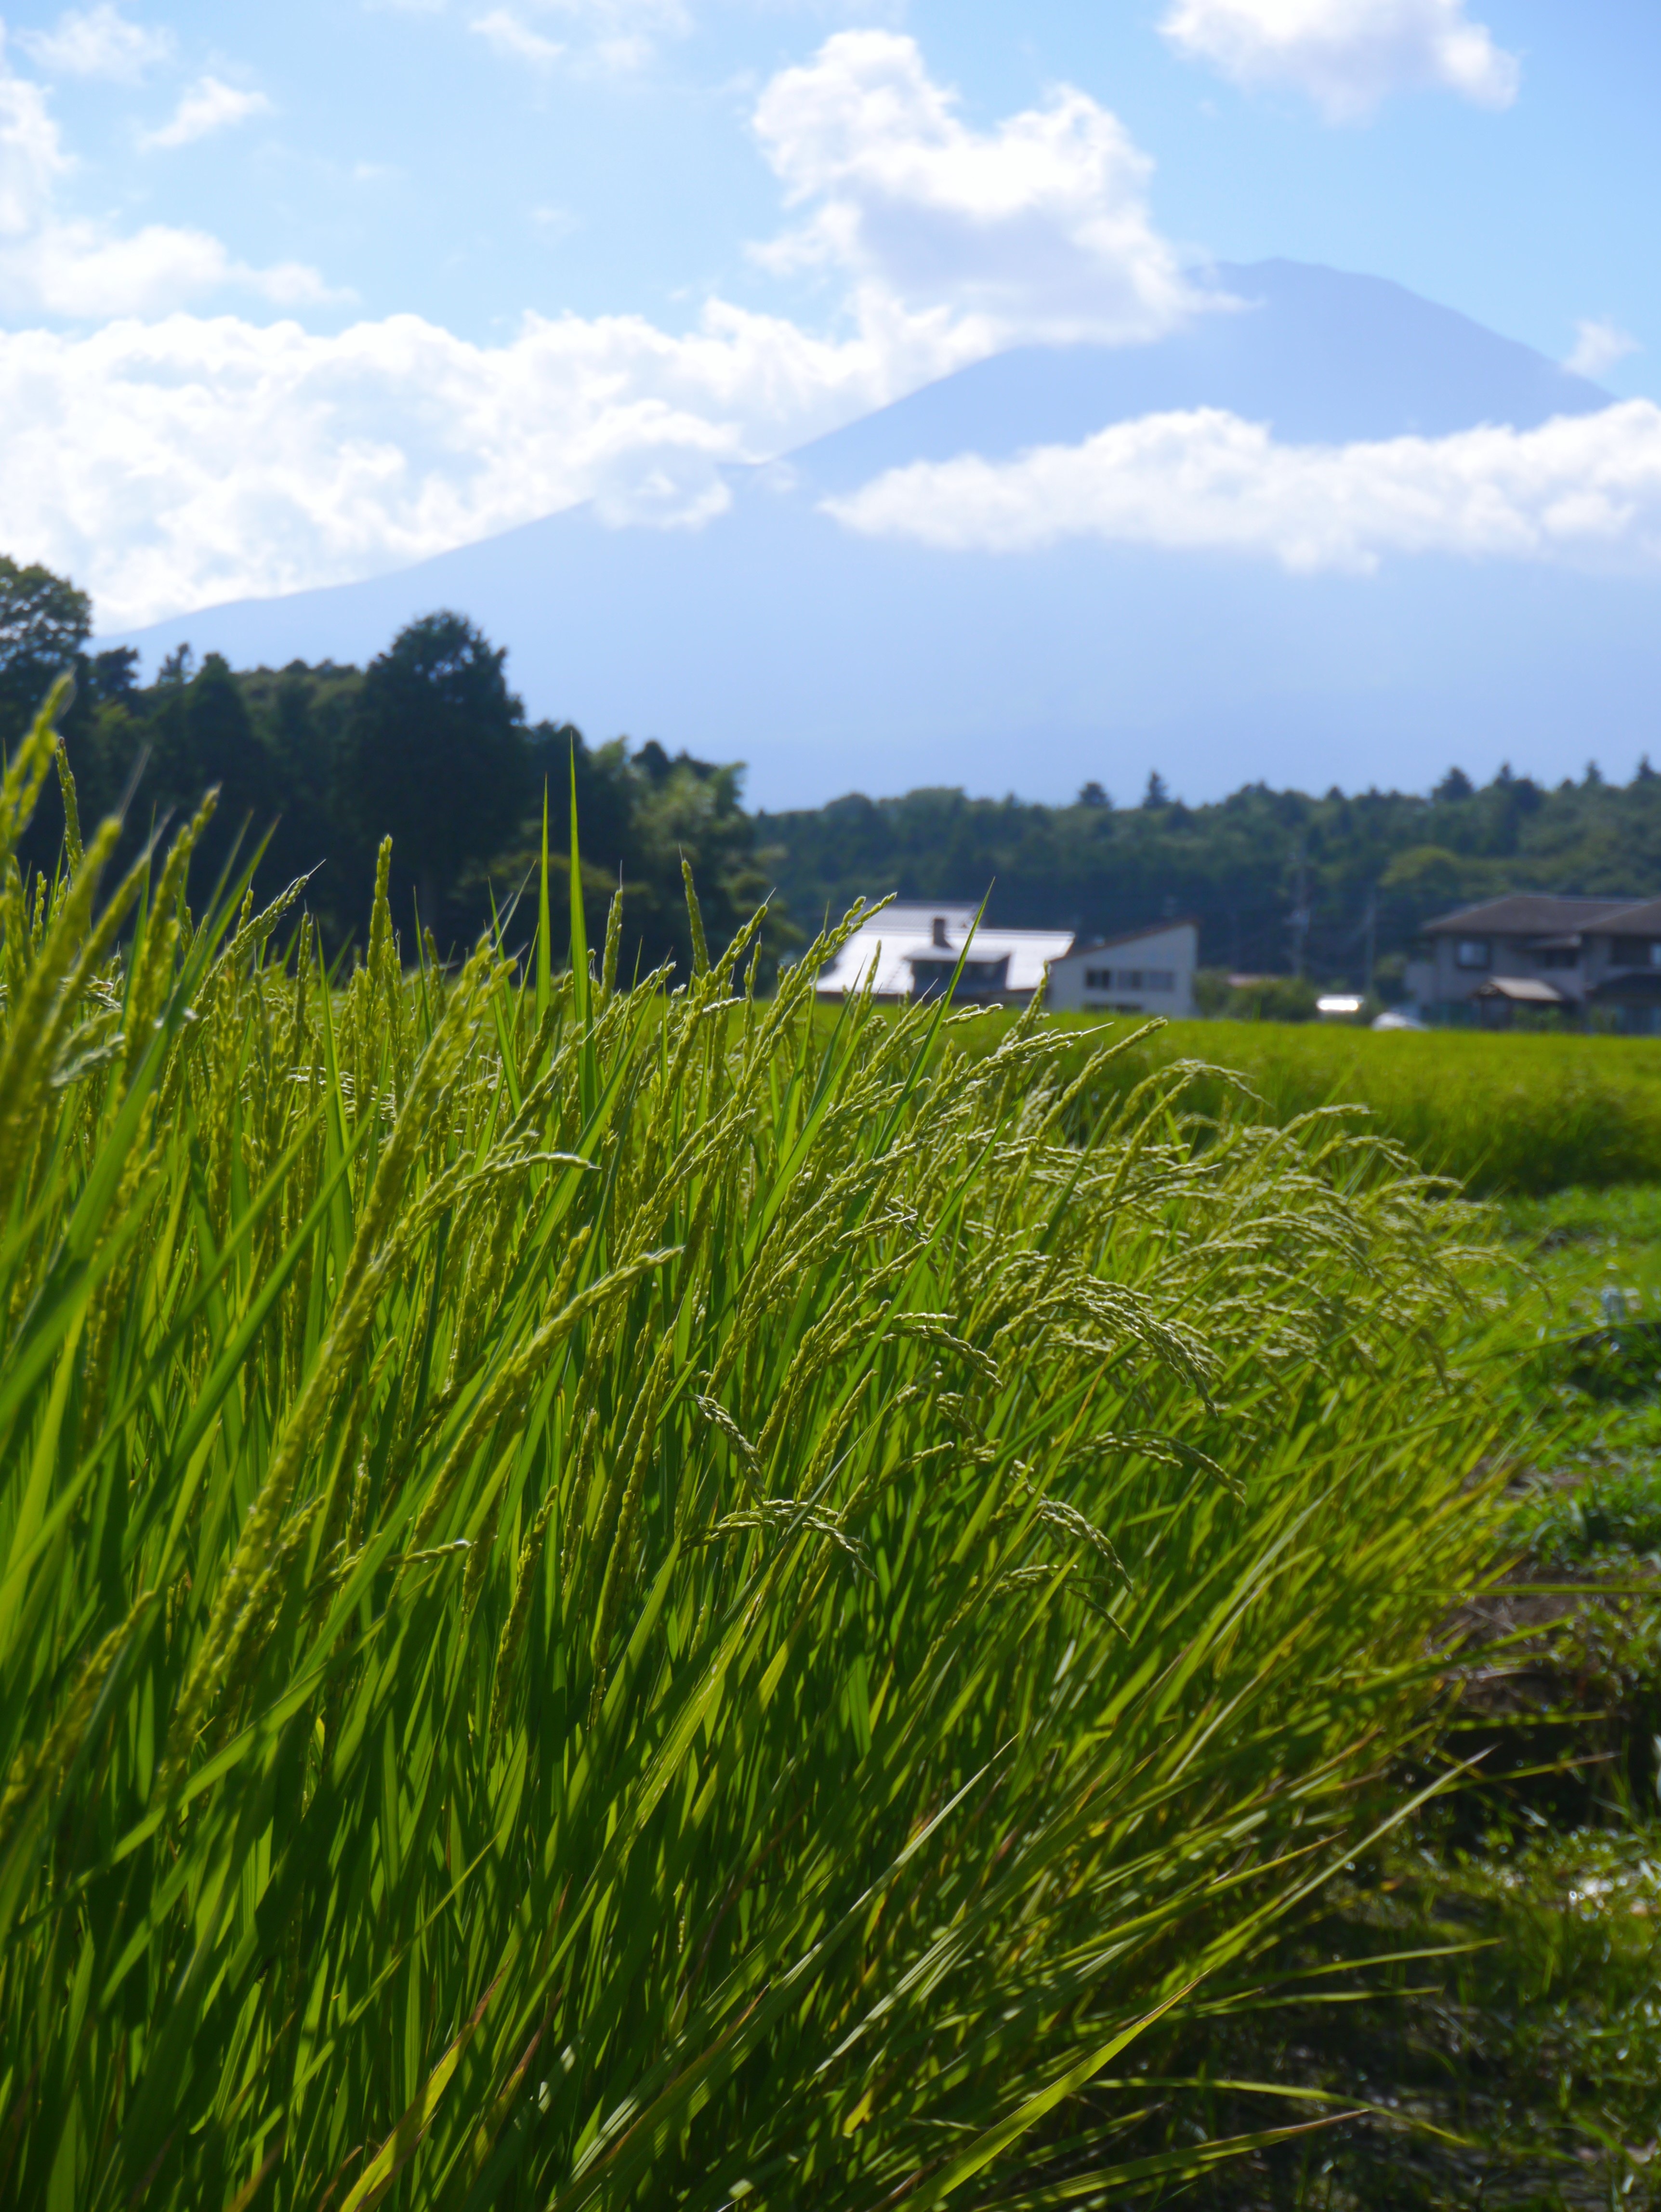
landscape, tree, grass, marsh, cloud, plant, sky, field, lawn, meadow, prairie, hill, flower, summer, green, crop, pasture, soil, agriculture, japan, rice, plain, blue sky, woods, grassland, wetland, habitat, ecosystem, mt fuji, white cloud, rural area, ear of rice, paddy field, rice cultivation, shizuoka prefecture, yellow green, gotemba, 246 route, natural environment, geographical feature, grass family